Korean Wave

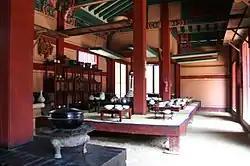
The filming location of "Jewel in the Palace" at Dae Jang Geum Theme Park

In 1990, the National Assembly granted a broadcasting license to the regional Seoul Broadcasting System (SBS), becoming the first private television station since the forced nationalization of private broadcasters in 1980. In December 1991, the National Assembly passed the Cable Television Act which directed the Ministry of Information to provide permits to twenty prospective cable television program providers. The providers were selected in August 1993, and cable television services began in March, 1995. With the liberalization of the South Korean television market, a greater number of Korean programs started to be exported abroad. These media exports were first exported to China, after the two countries formally established diplomatic relations in 1992. Although Jealousy (1992) was the first K-drama broadcast on China Central Television (CCTV), the 1997 broadcasts of the K-drama "First Love" and "Star in My Heart" in China are generally considered the start of the Korean Wave. Compounding the foreign interest in Korean television programs, countries throughout East Asia began opening their television markets to foreign countries in the 1980s and 1990s. In the early 1970s, imported television programs made up less than 1 percent of all airtime on CCTV, while by the late 1990s, that number would rise to 20–30 percent. In Vietnam, Korean television made up more than half of all imported programming in 1988.